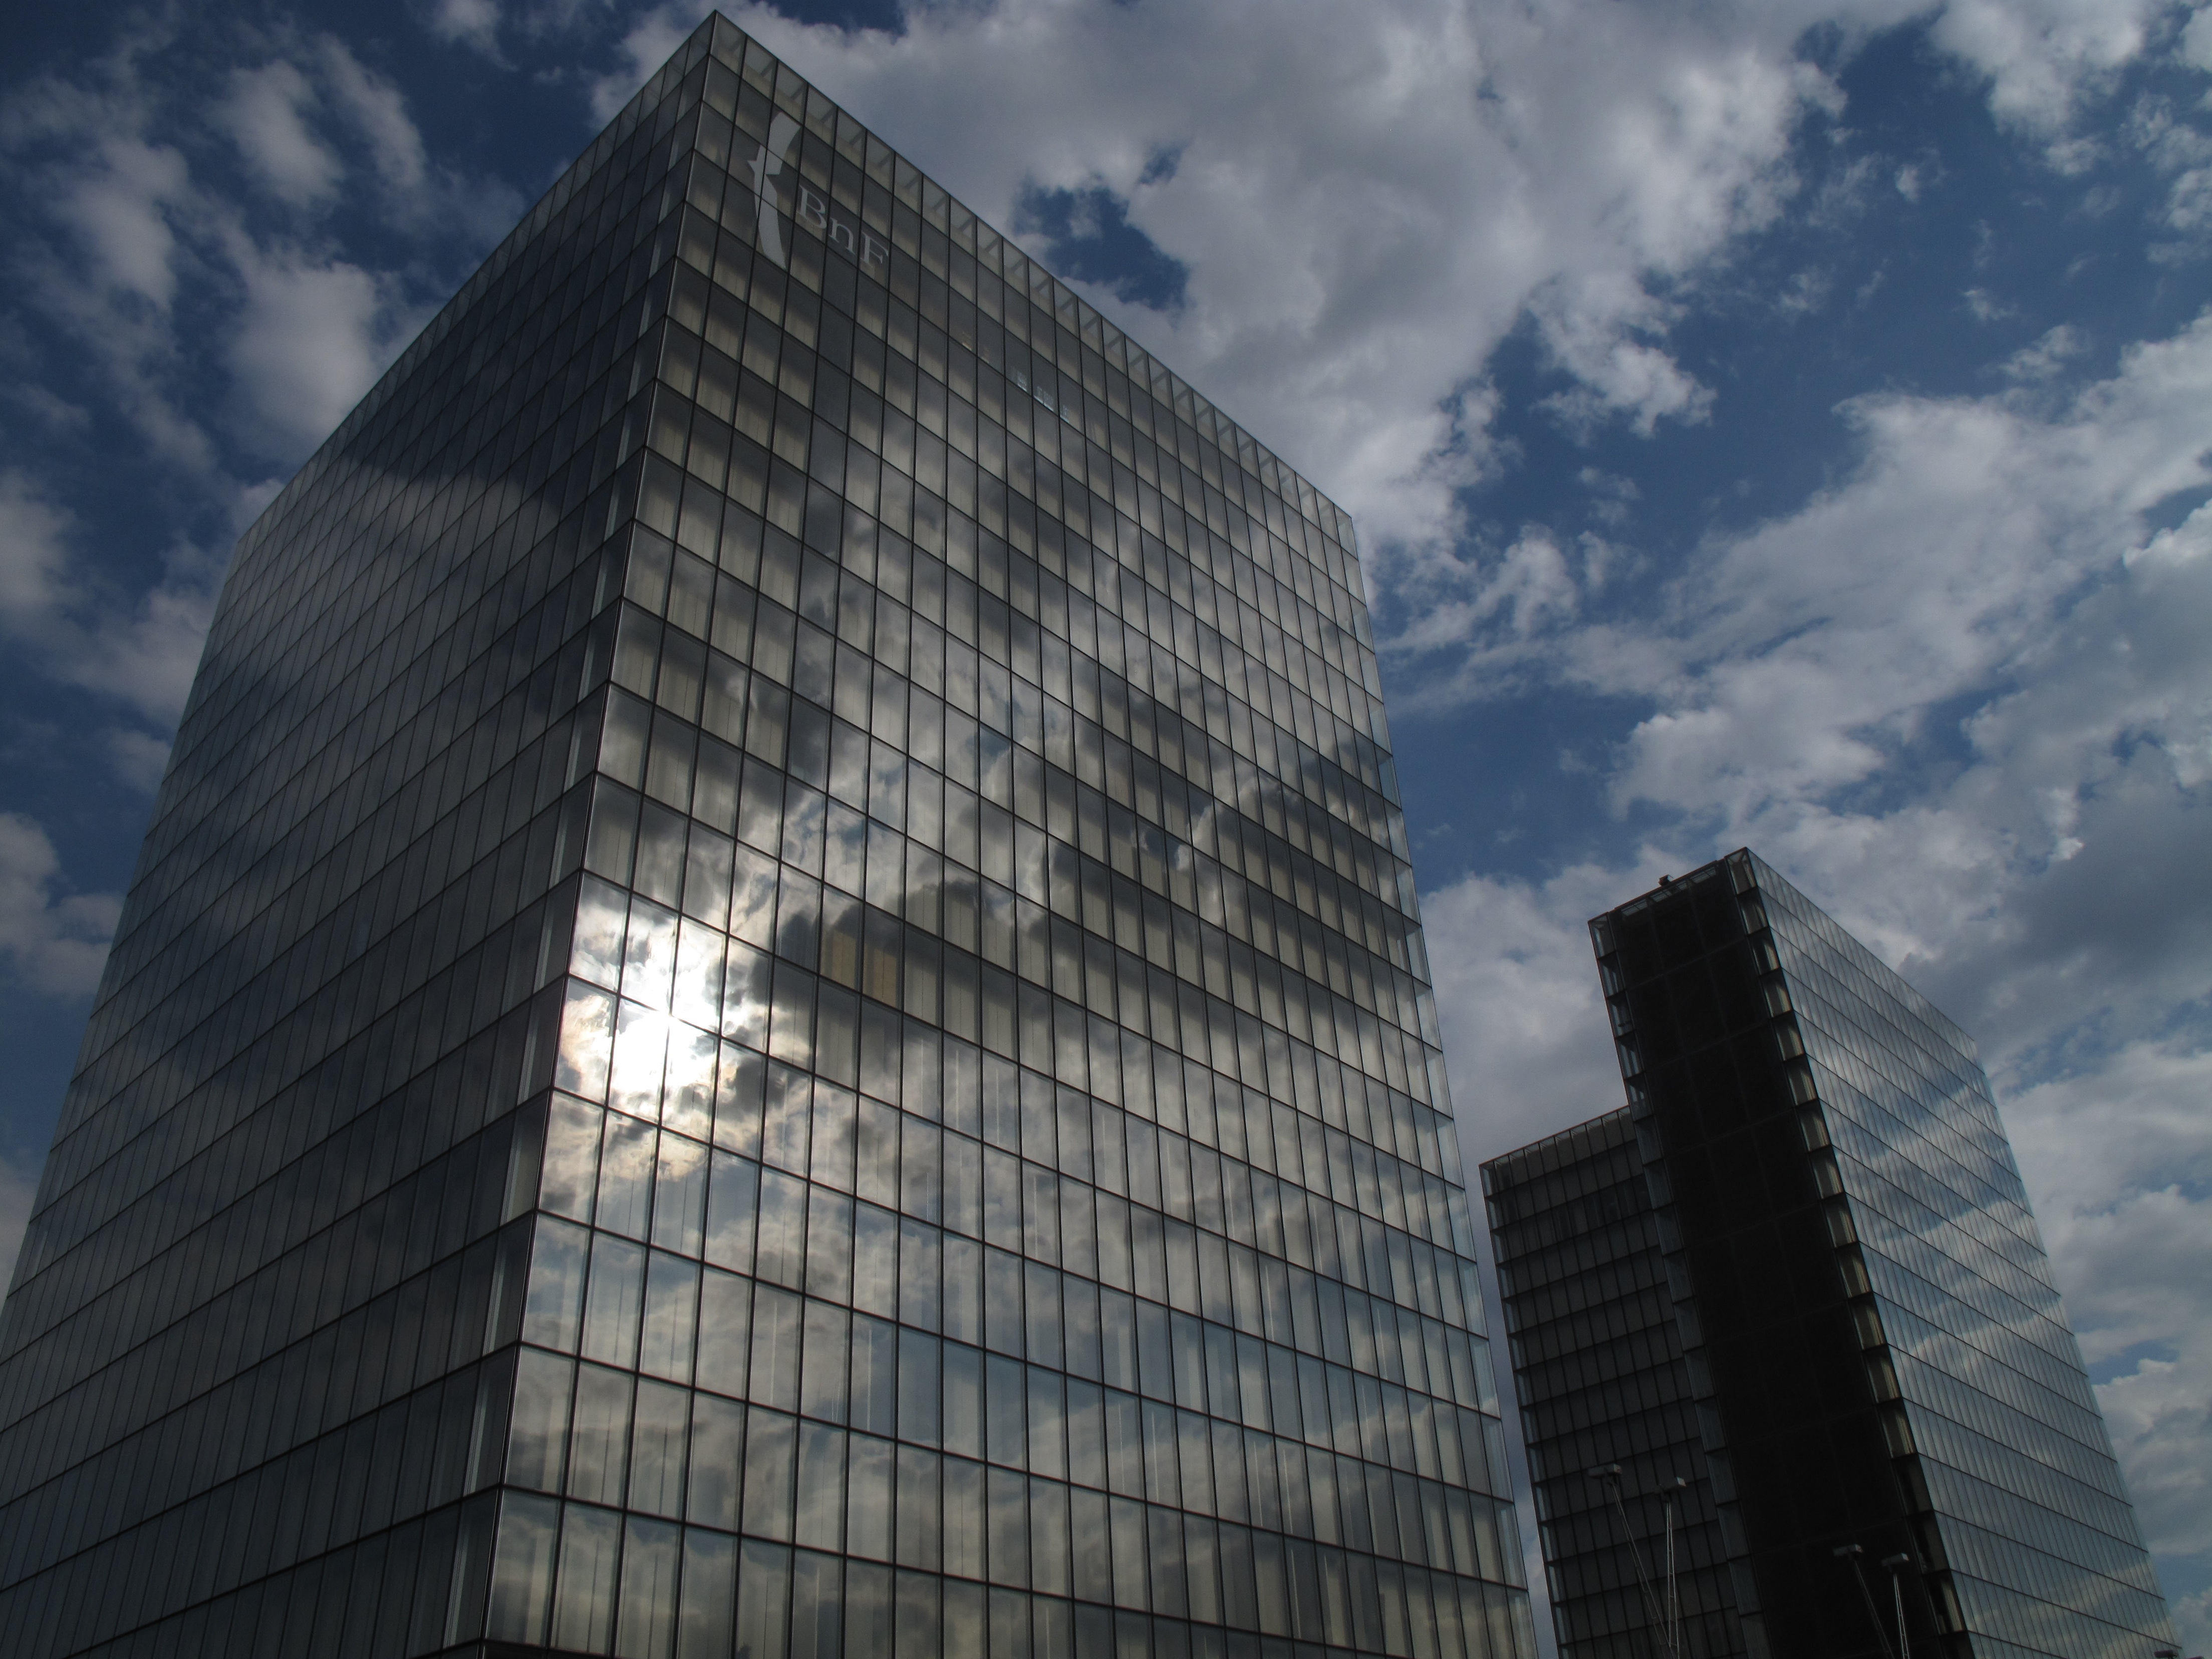
architecture, building, city, skyscraper, monument, downtown, tower, landmark, facade, tower block, headquarters, metropolis, condominium, real estate, urban area, human settlement, metropolitan area